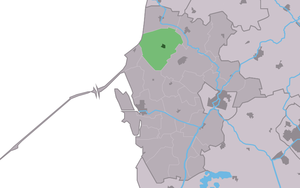
Pingjum est un village de la commune néerlandaise de Súdwest Fryslân, dans la province de Frise. Son nom en frison est Penjum.